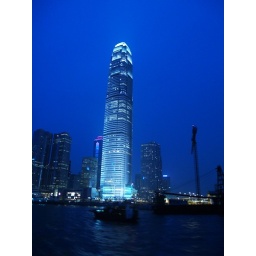
Taken during night time - a building in Hongkong island - I liked the richness of the sky color and lighting in the building